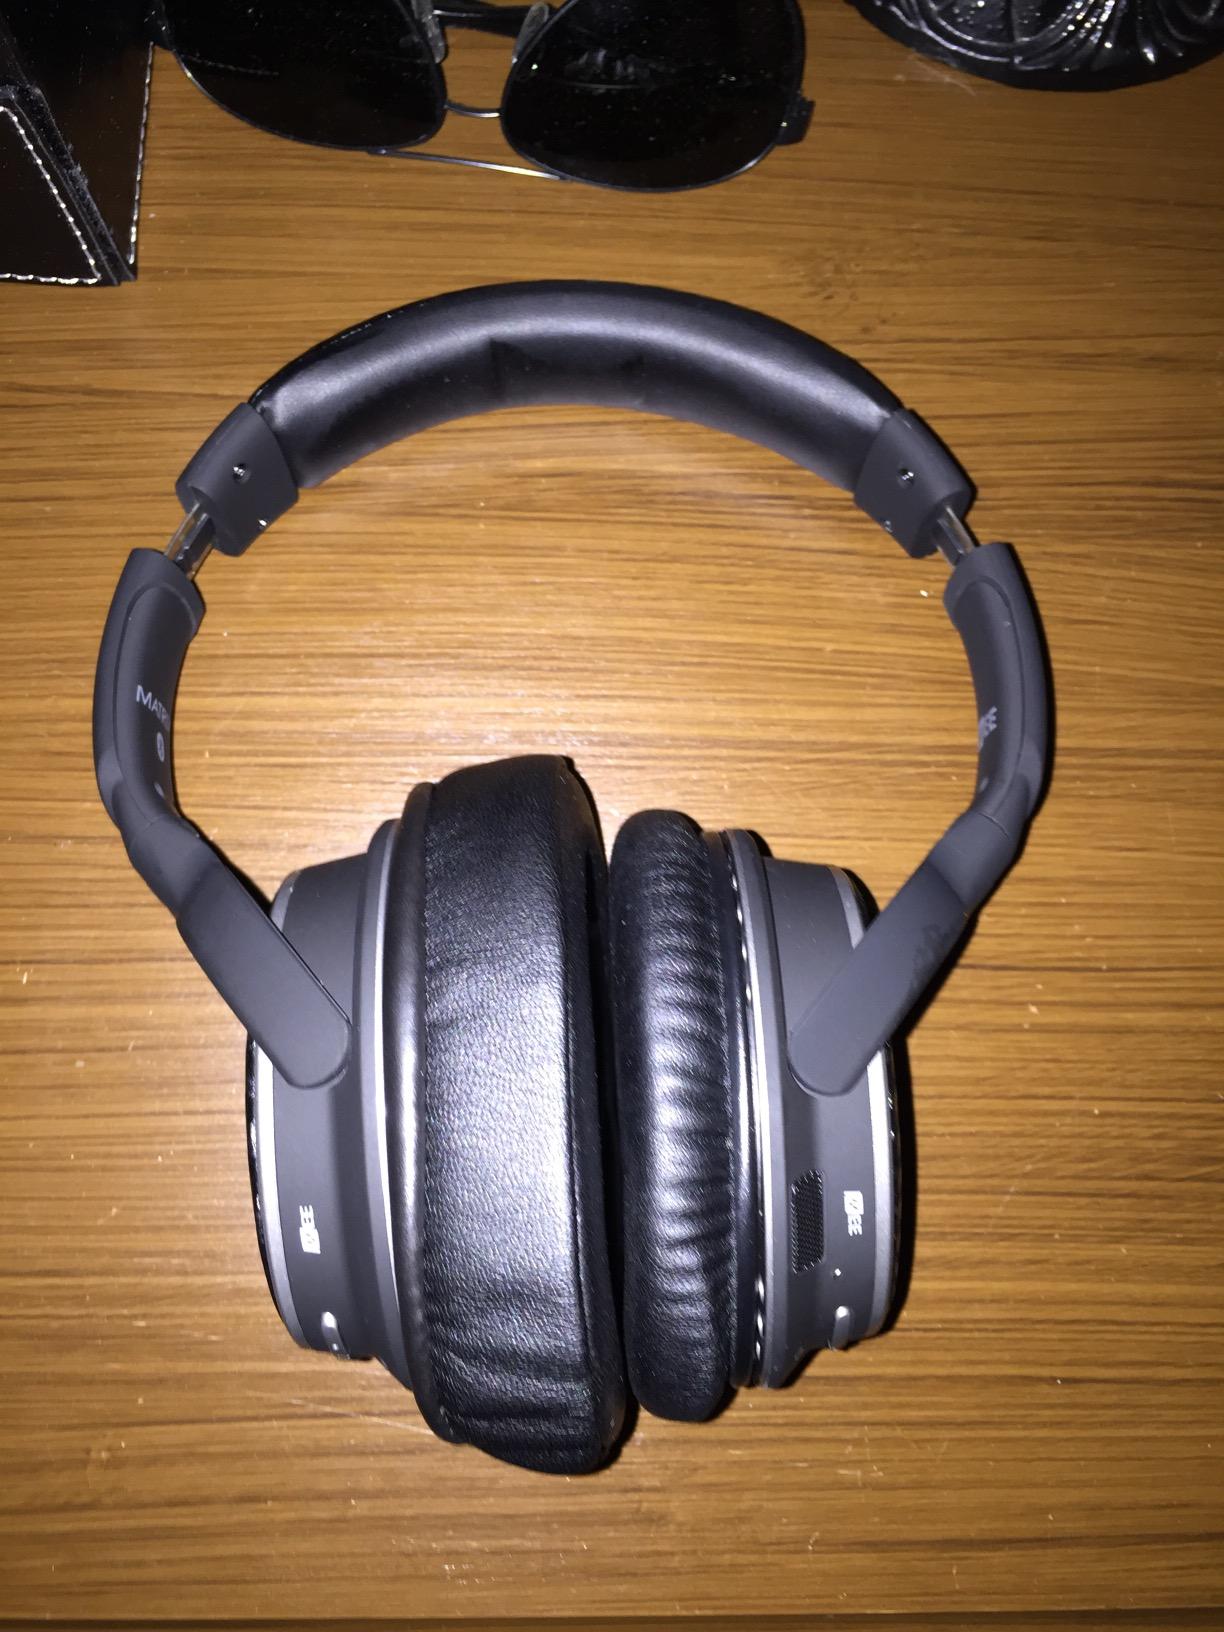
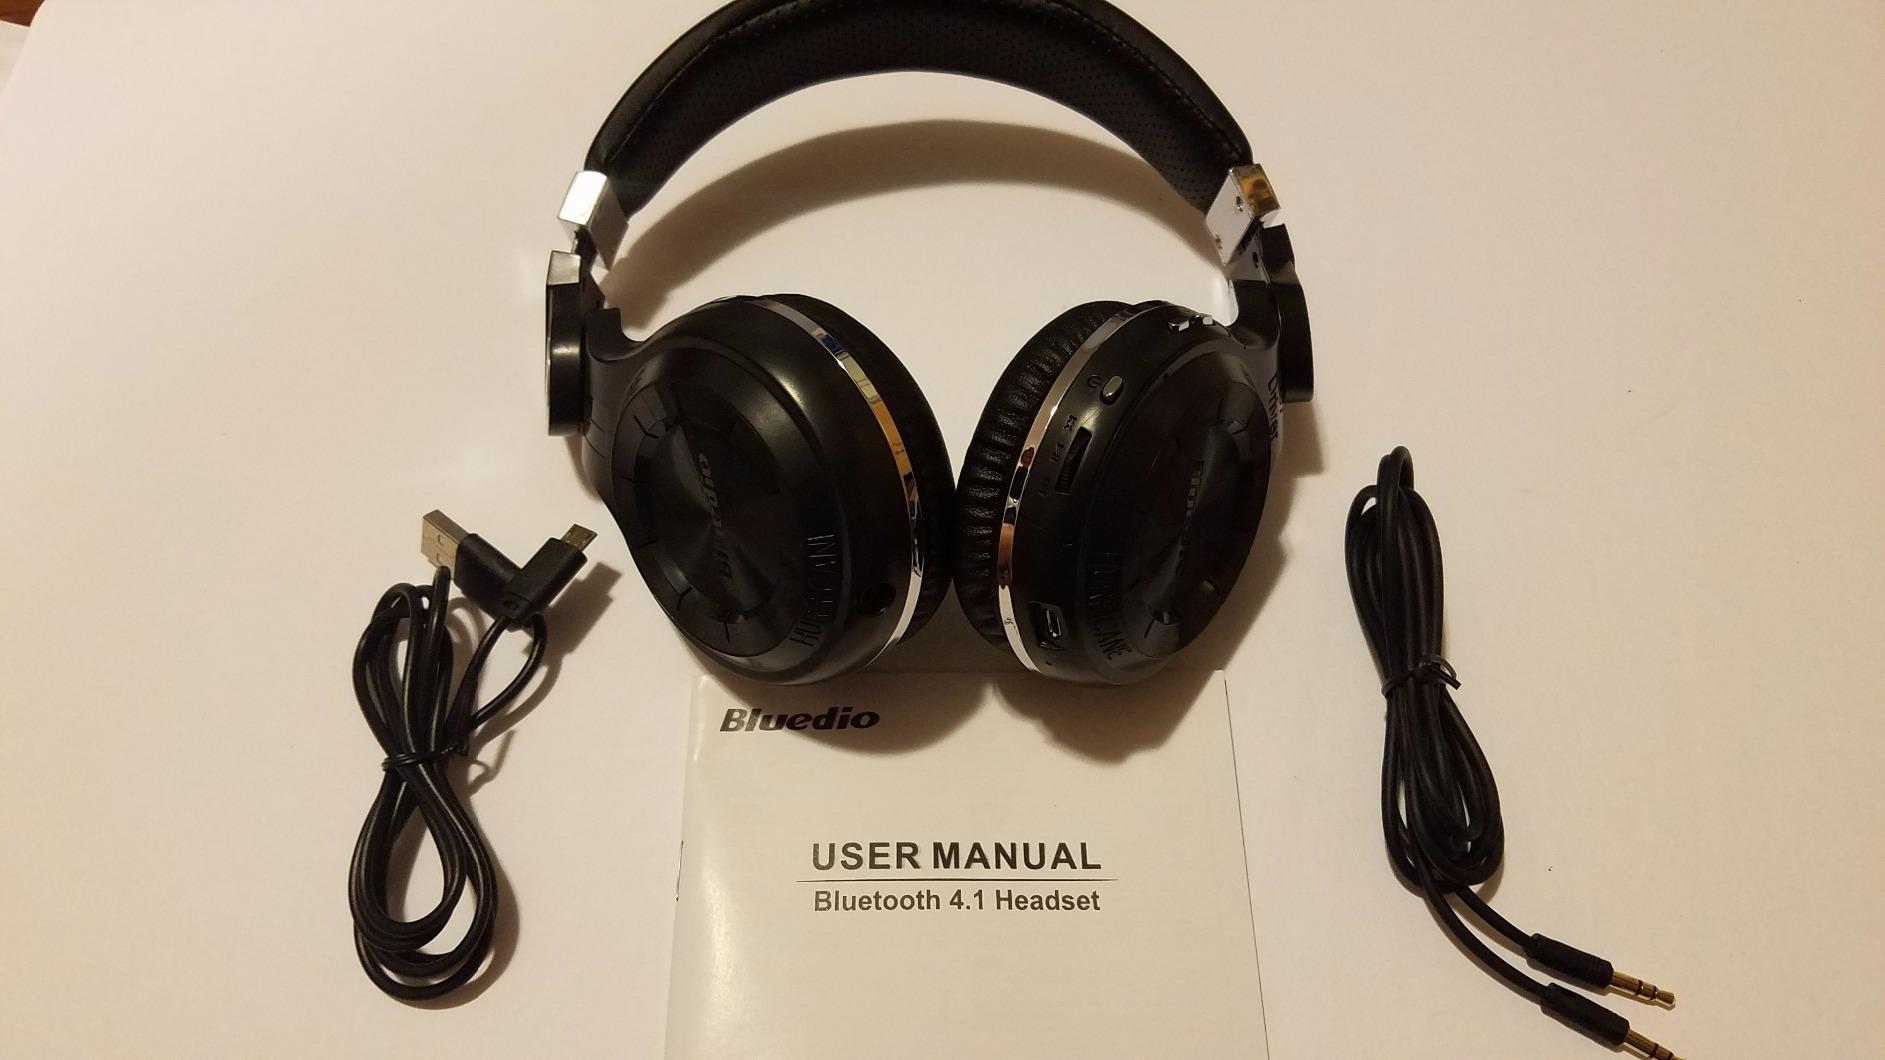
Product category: headphones
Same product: no